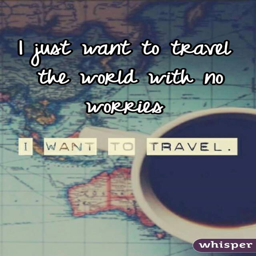
i just want to travel the world with no worries